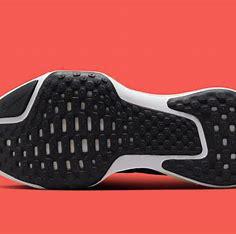
Brand: Nike
Model: Zoomx Invincible Run Flyknit